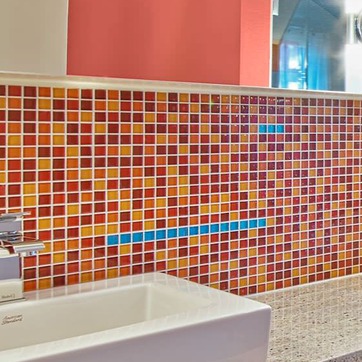
Material: tile